Dan Hornsby

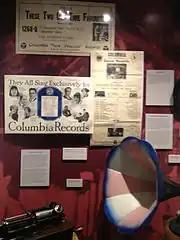
Exhibition at The Grammy Museum related to Dan Hornsby Trio

He returned to radio and worked with several stations, including WGST and WSB, where he was a scriptwriter, announcer, and entertainer until his death. For Bluebird Records, he played Uncle Ned in a series of children's bedtime stories and sang with the big band of Perry Bechtel. In 1934, he joined RCA Victor Records.